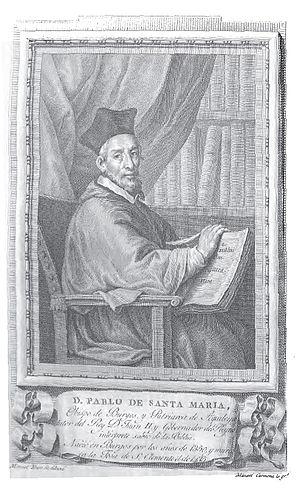
Paul de Burgos est un Juif espagnol converti au catholicisme, devenu archevêque, chancelier et exégète. Il est également connu sous le nom de Pablo de Santa Maria, Paul de Santa Maria, et Pauli episcopi Burgensis ; il s'appelait Salomon ha-Levi avant sa conversion.
La limpieza de sangre ou limpeza de sangue, qui signifie « pureté de sang », est un concept qui s'est développé en Espagne et au Portugal à partir de la fin du XVᵉ siècle. Il renvoie à la qualité de vieux chrétien, dénué de toute ascendance juive ou maure, par opposition aux nouveaux chrétiens, juifs ou musulmans convertis et dont on doutait de la réalité de la foi.
Le messie est une figure centrale de la foi juive, dont les prophéties dans la Bible hébraïque ont annoncé qu’un homme issu de la lignée du roi David amènerait à la fin des temps une ère de paix et de bonheur éternelle dont bénéficieraient la nation israélite et le monde qui s'élèverait avec ses croyants.